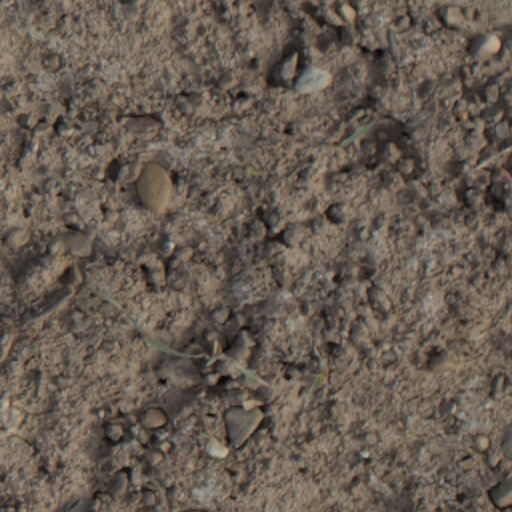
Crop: wheat